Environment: real
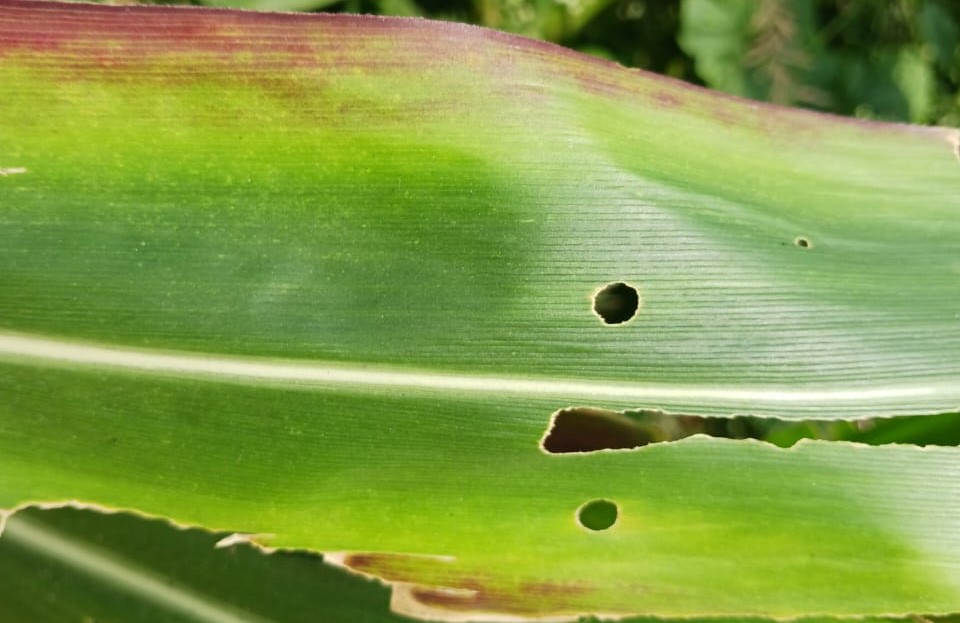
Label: phosphorus_deficiency